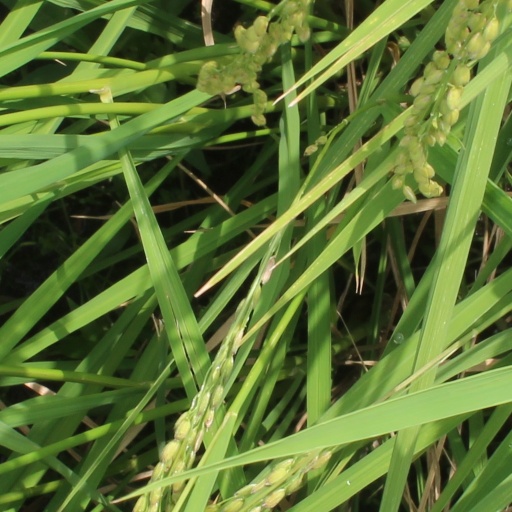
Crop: rice